Buffalo Presbyterian Church and Cemetery

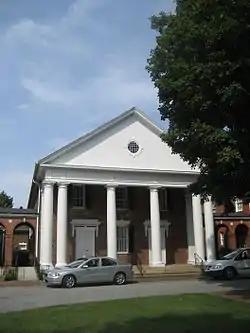

The Buffalo Presbyterian Church and Cemetery in Greensboro, Guilford County, North Carolina, United States, is a historic Presbyterian church complex and cemetery located at 800 and 803 Sixteenth Street in Greensboro. The Federal-style church sanctuary was built in 1827, and updated and expanded in 1919–1920 in the Colonial Revival style by architect Harry Barton (1876-1937). It was expanded again in 1956. Flanking the sanctuary are two-story Colonial Revival-style educational buildings linked to it by one-story arcades. The rectangular two-story Colonial Revival-style manse and garage were added to the complex in 1924. The church cemetery has burials dating back to 1775.